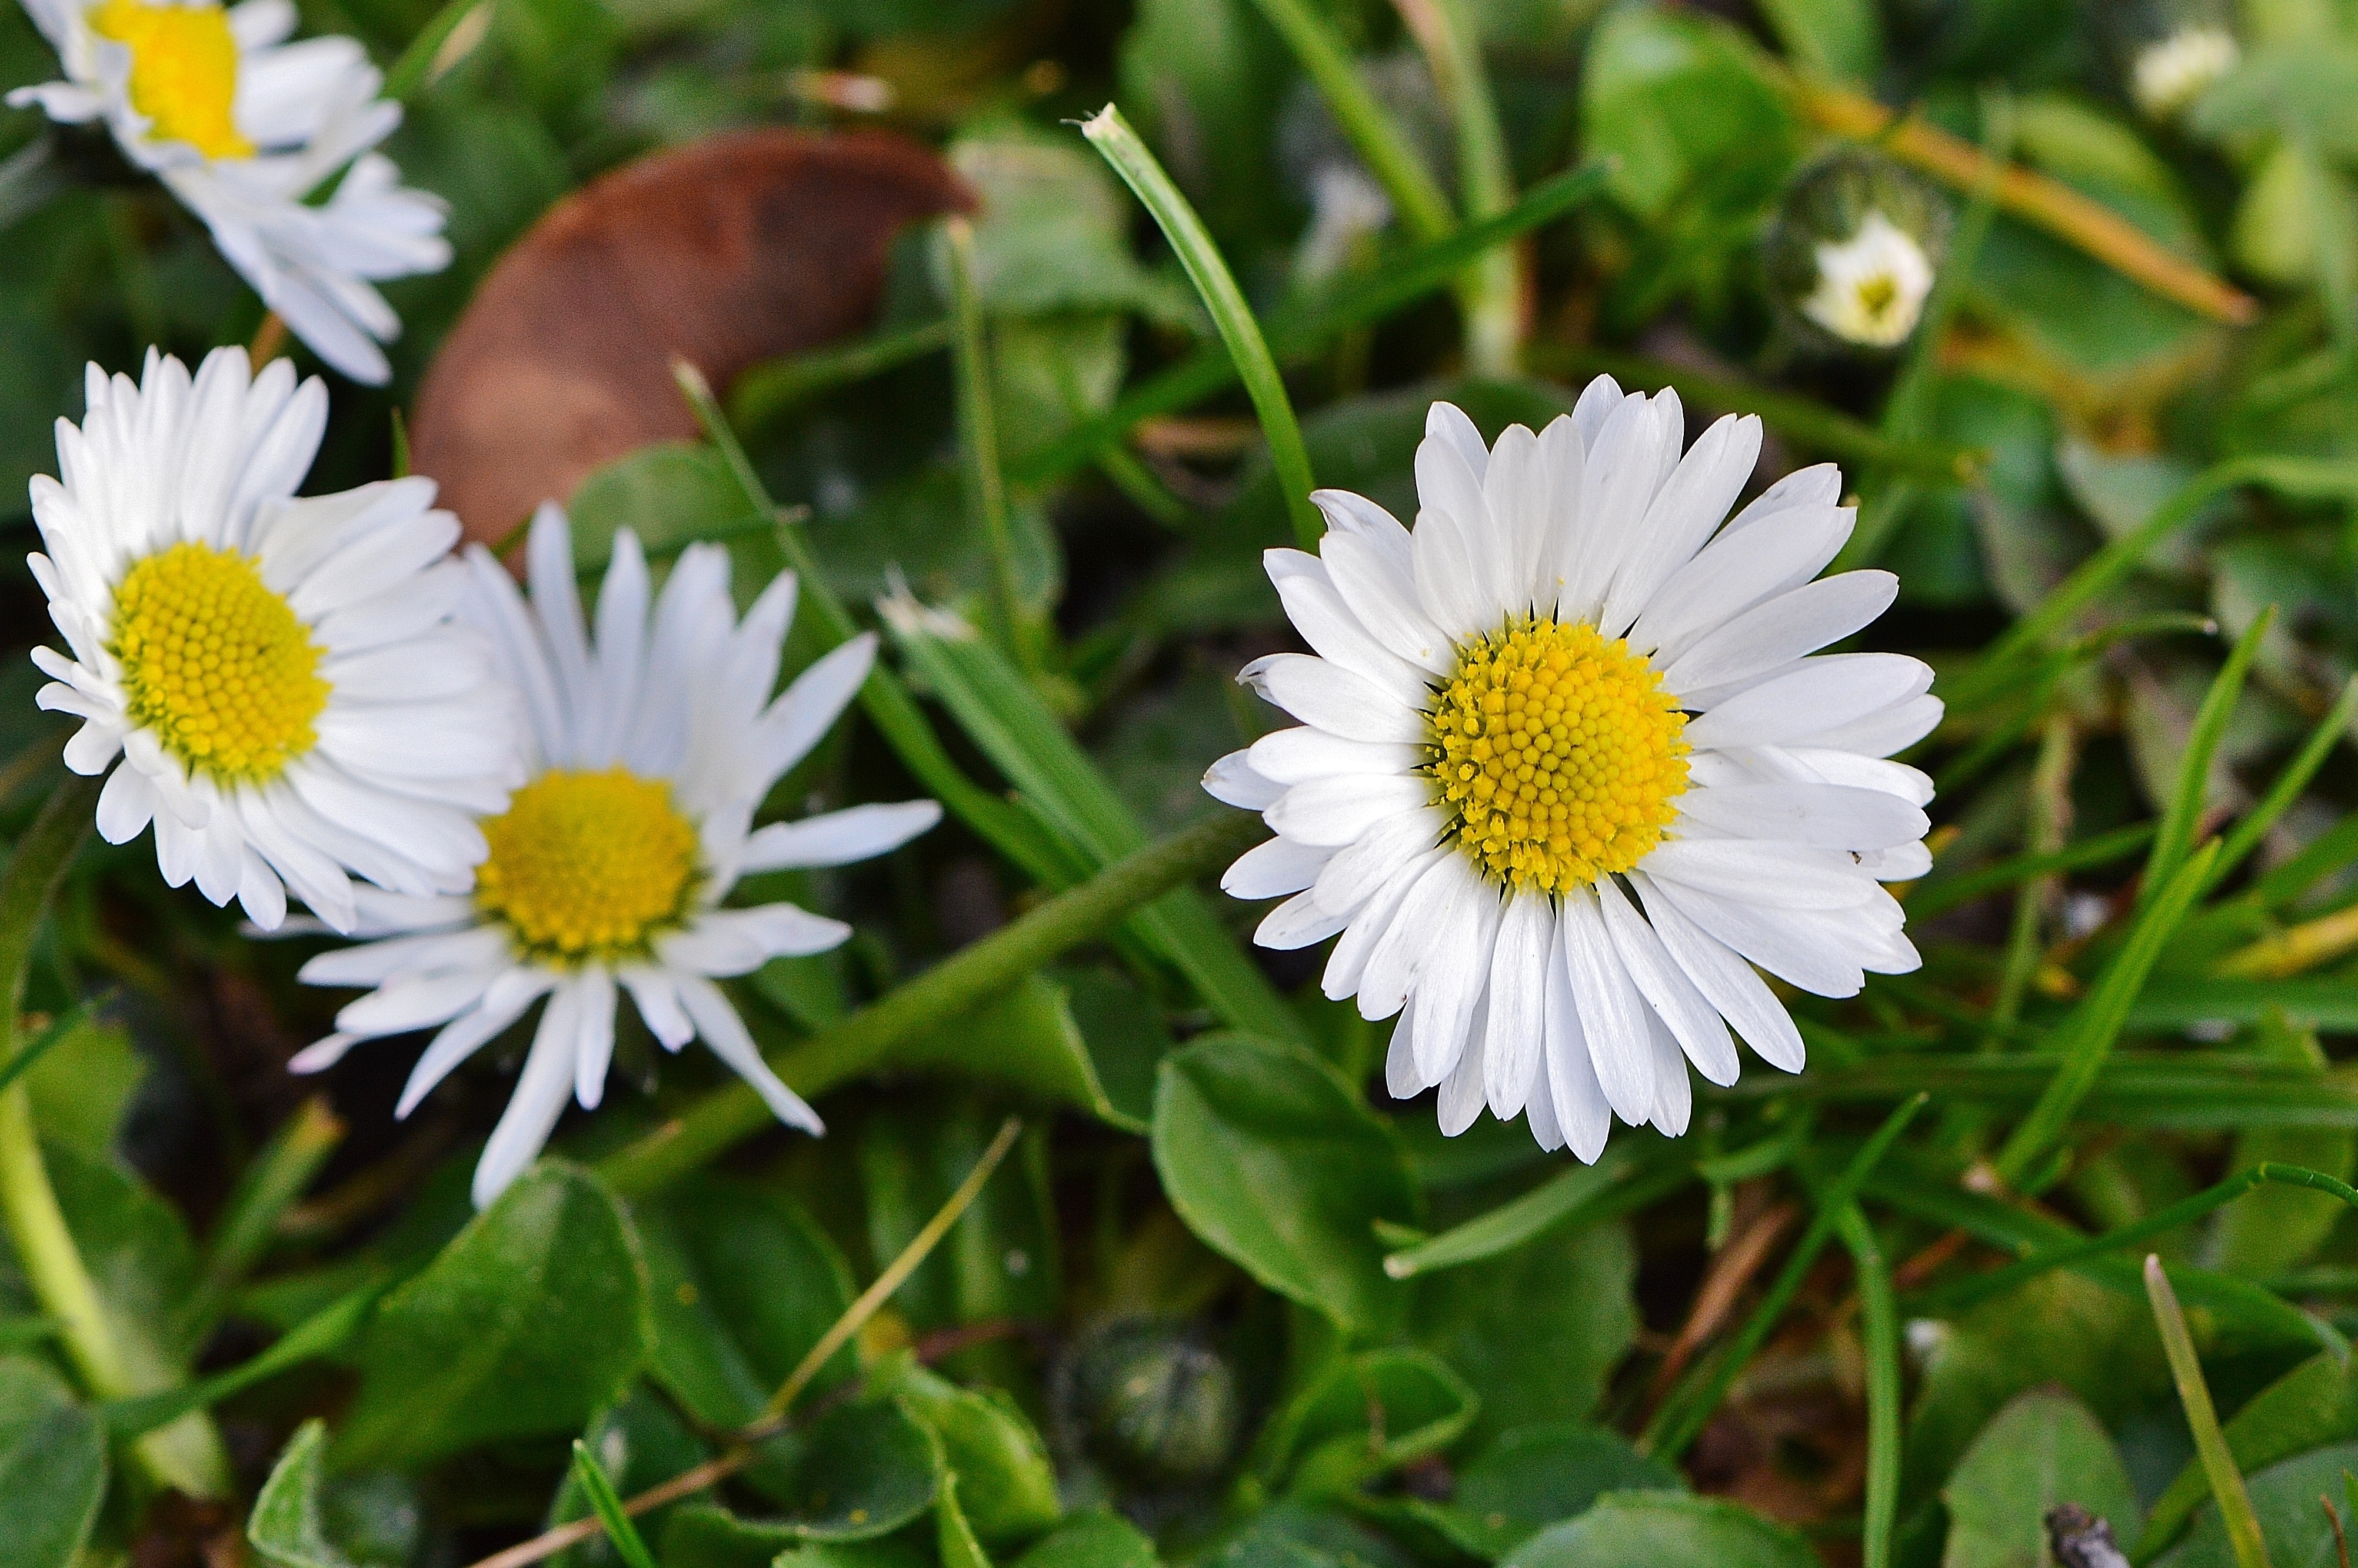
nature, grass, plant, meadow, flower, petal, summer, daisy, spring, herb, botany, flora, wildflower, flowers, aster, wildflowers, flower meadow, macro photography, summer meadow, flowering plant, daisy family, spring meadow, oxeye daisy, annual plant, land plant, chamaemelum nobile, marguerite daisy